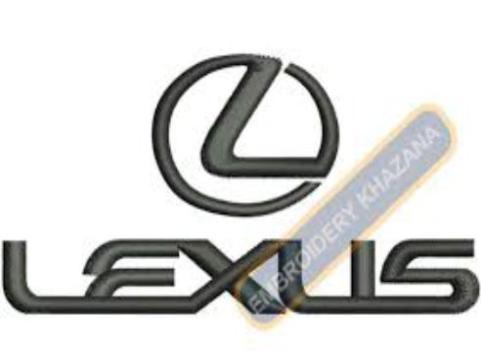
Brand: lexus-2
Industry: Transportation